Frock

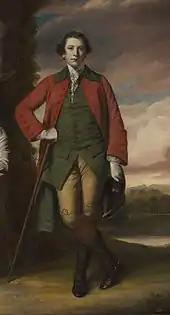
Charles Blair in a frock (c. 1761–66), a coat with a flat collar.

Frock has been used since Middle English as the name for an article of clothing, typically coat-like, for men and women.